Gregg Wallace

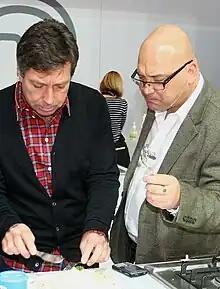

Wallace was invited to co-present "Veg Talk" on BBC Radio 4 with Charlie Hicks. The programme aired for seven years from 1998 to 2005; Andy Kershaw described it as being "delivered with this fake, barrow-boy bonhomie."